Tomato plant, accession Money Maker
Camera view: tilt-top (135 deg); turntable rotation: 240 degrees
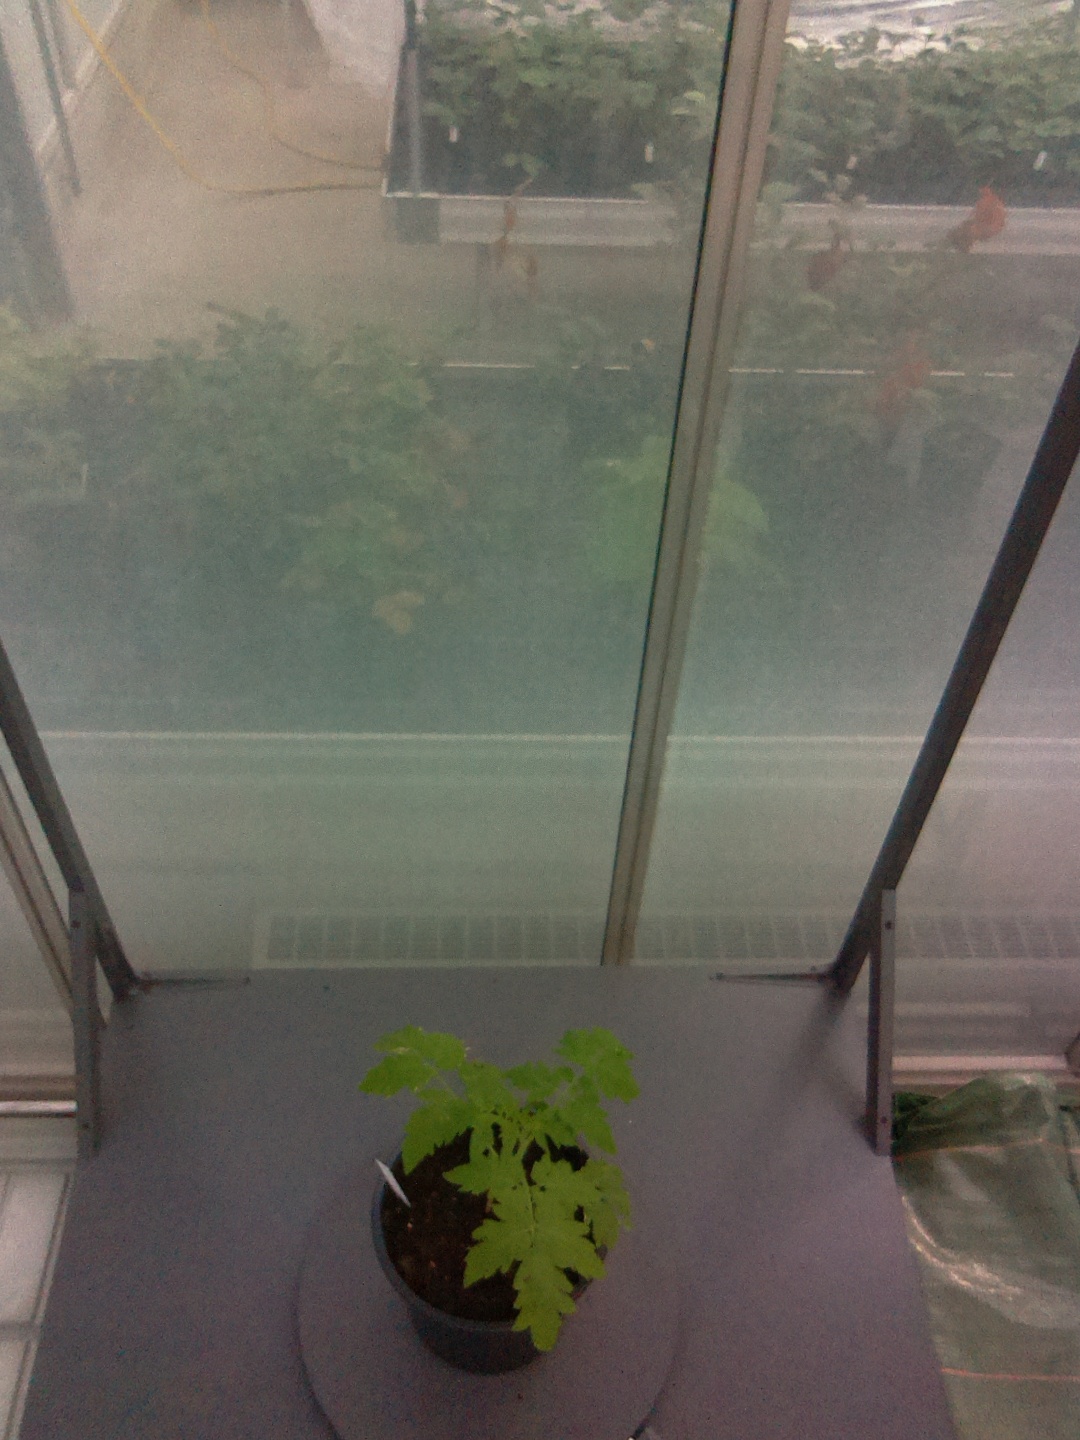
BBCH growth stage 13: 6 of true leaves visible